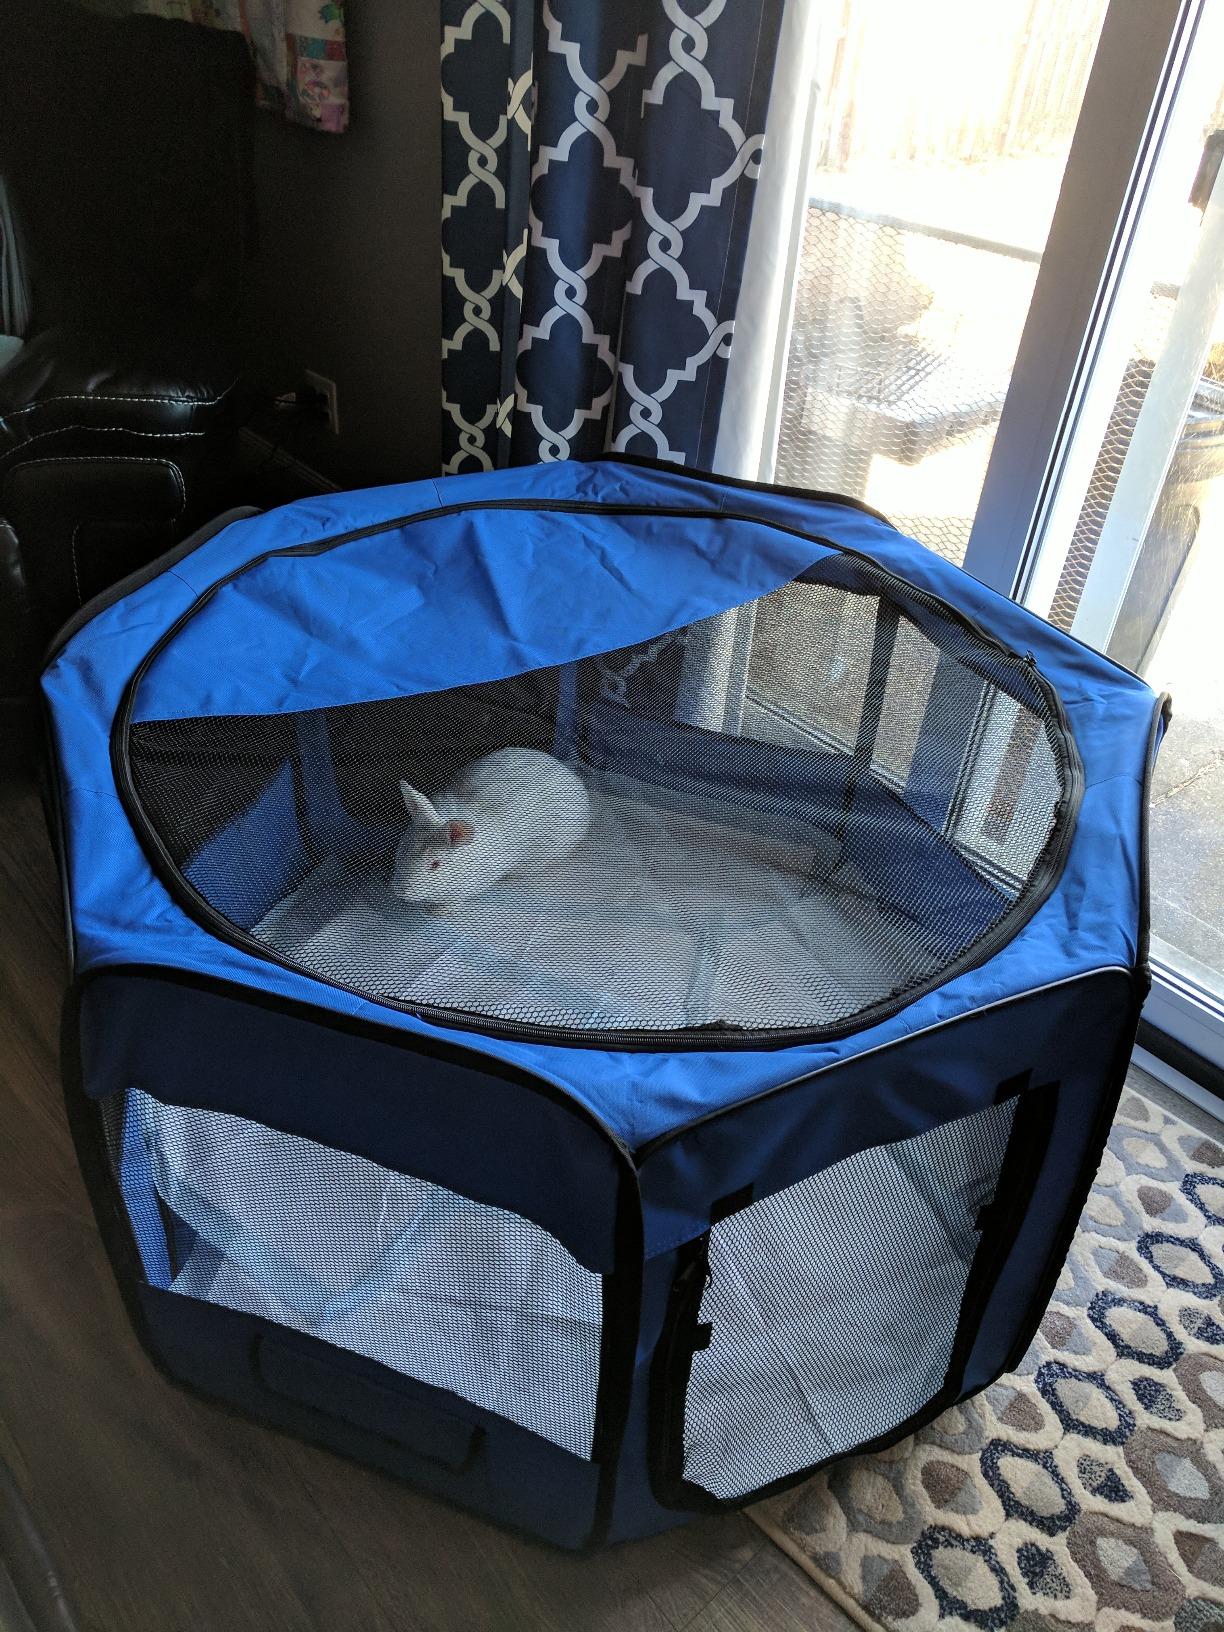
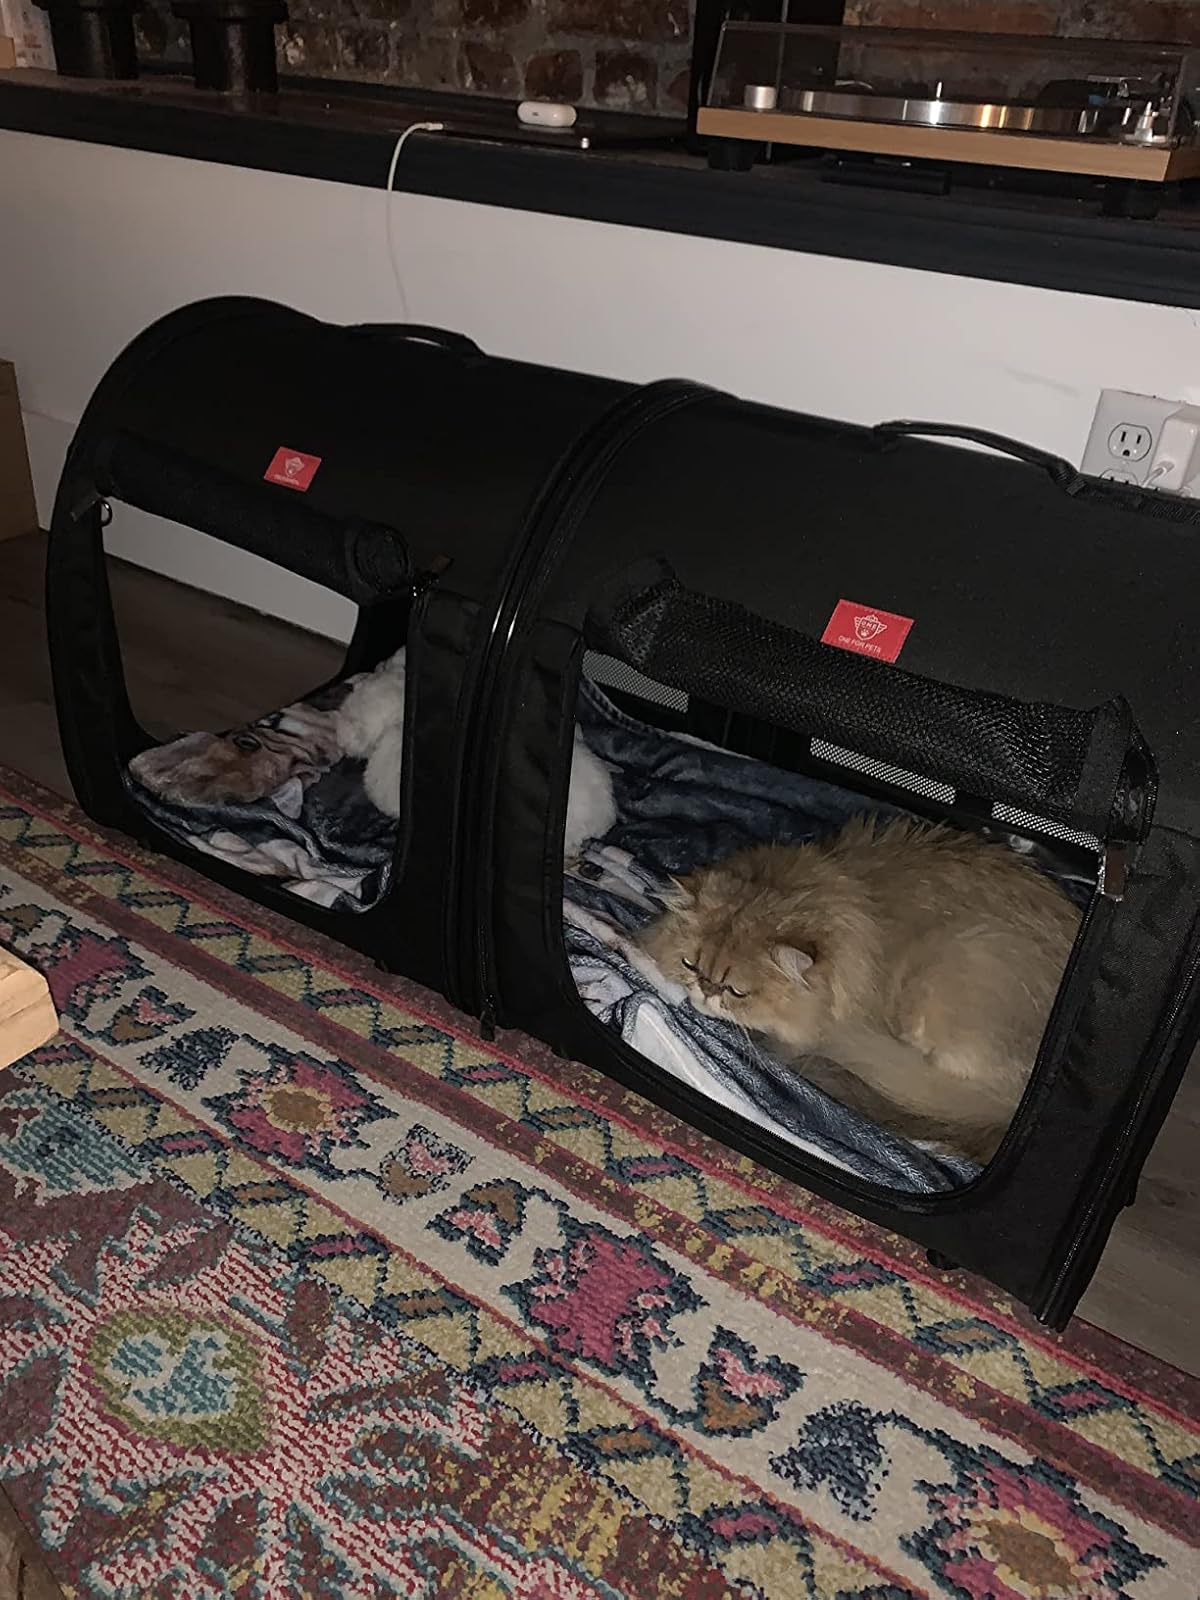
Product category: items_kennel
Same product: no